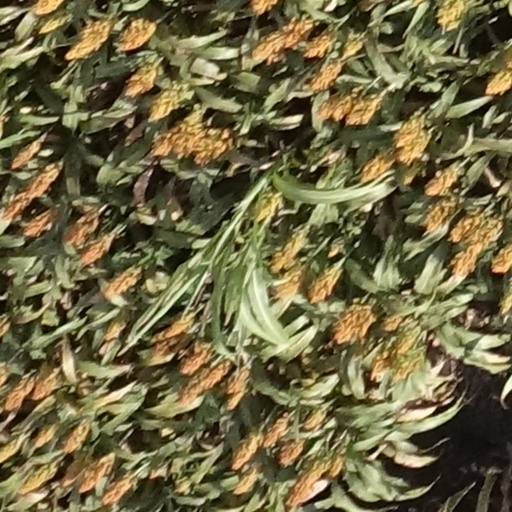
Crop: sorghum